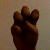
The image shows a hand gesture representing the letter 'E' in Indian Sign Language.